Lost council election cantatas by Johann Sebastian Bach

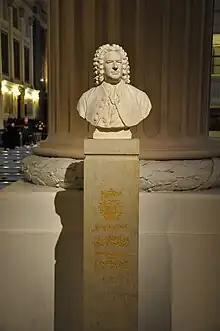
Statue of Bach at St. Nicholas Church, Leipzig

Bach was director musices of Leipzig's principal churches from late May 1723 until his death in July 1750. In that town the council election service was held at the (St Nicholas Church) on the Monday following Bartholomew (Bartholomäus), 24 August. From 1723 to 1749 that were 27 occasions where Bach had to provide the music for this service. Four entirely extant cantatas cover, as far as known, only half a dozen of these occasions (1723, 1729 or earlier, 1731, 1739, 1748 and 1749). Another, partially lost, council election cantata was performed in 1727. For the 20 other occasions no music has been known to survive, although in a few instances (1725, 1730, 1740 and 1741), at least the libretto of the council election cantata is extant.